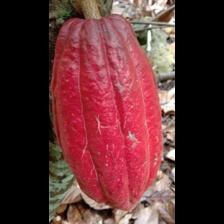
Label: sana